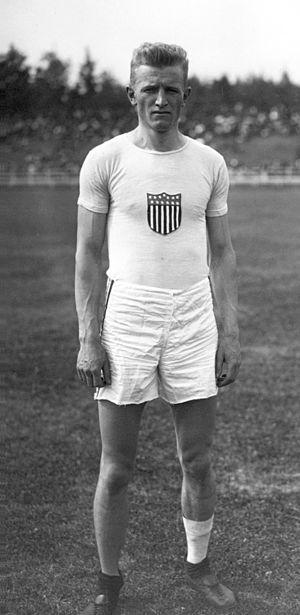
Martin William Hakansson devenu Hawkins après avoir émigré est un athlète américain spécialiste du 110 mètres haies. Affilié au Multnomah AC, il mesurait 1,75 m pour 68 kg.